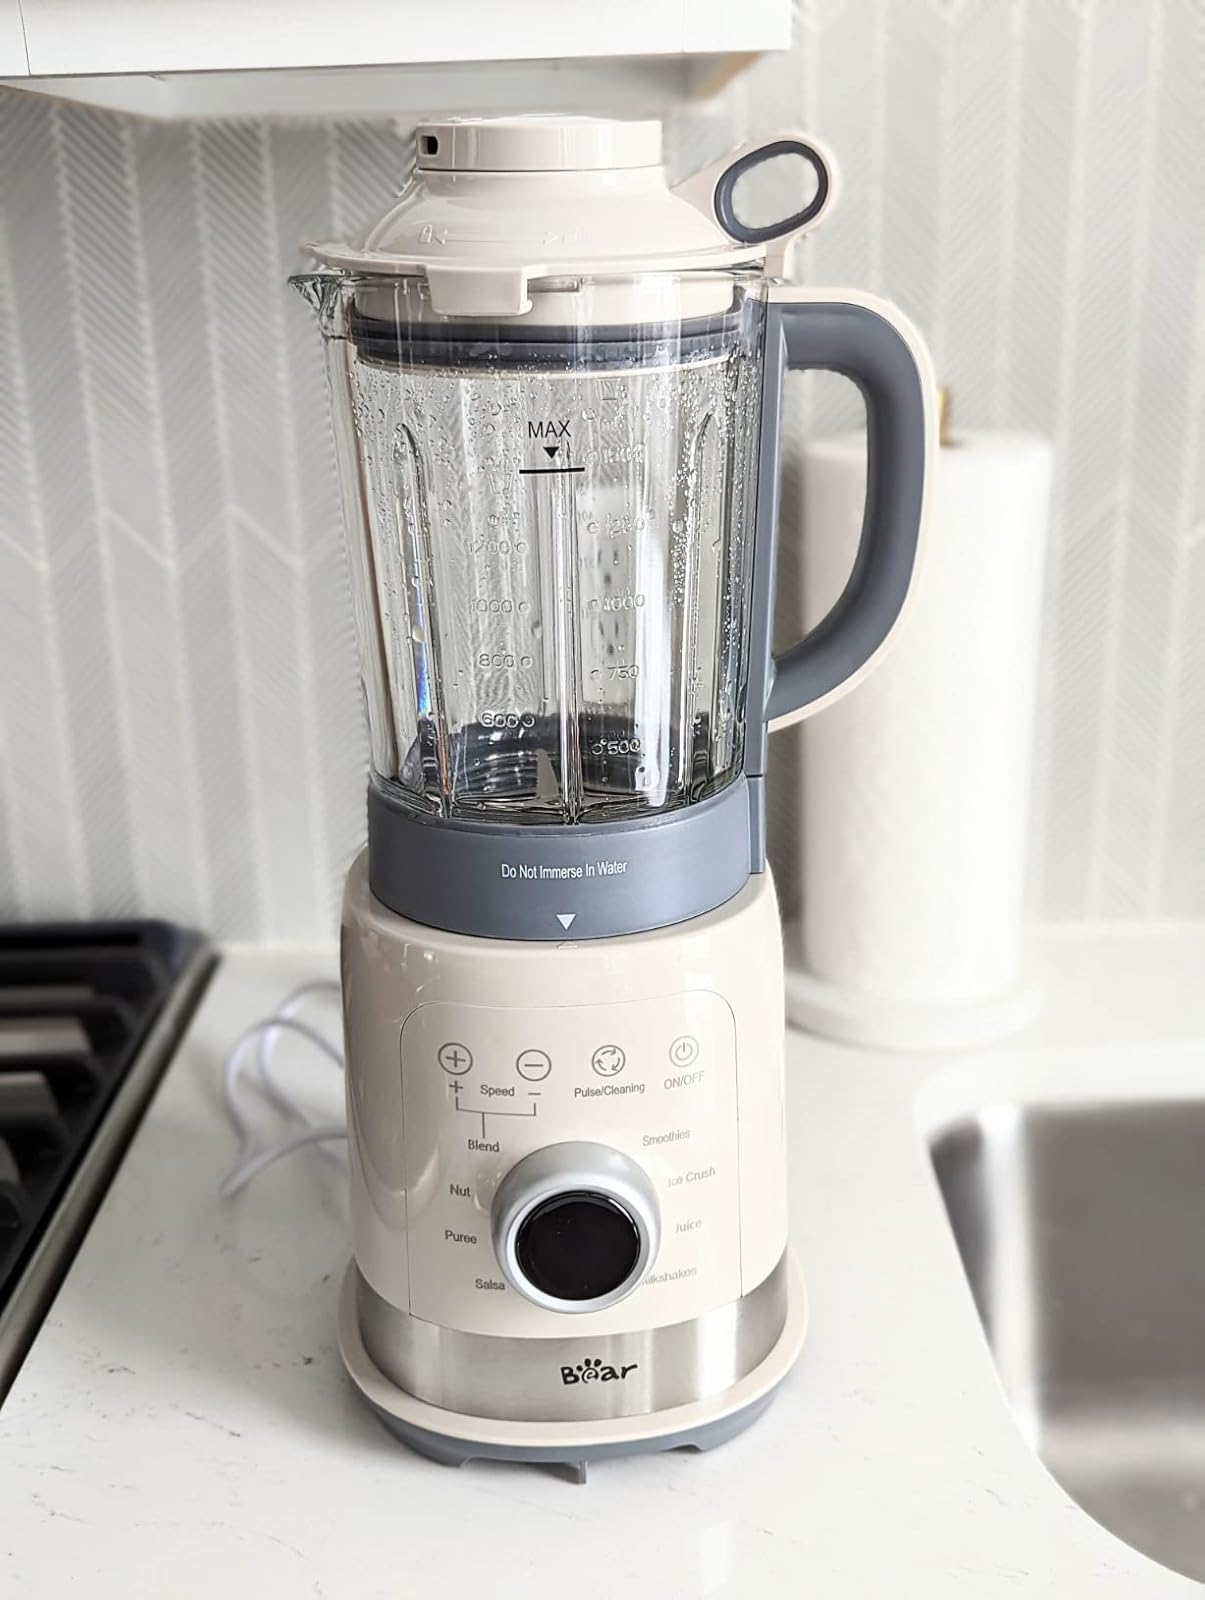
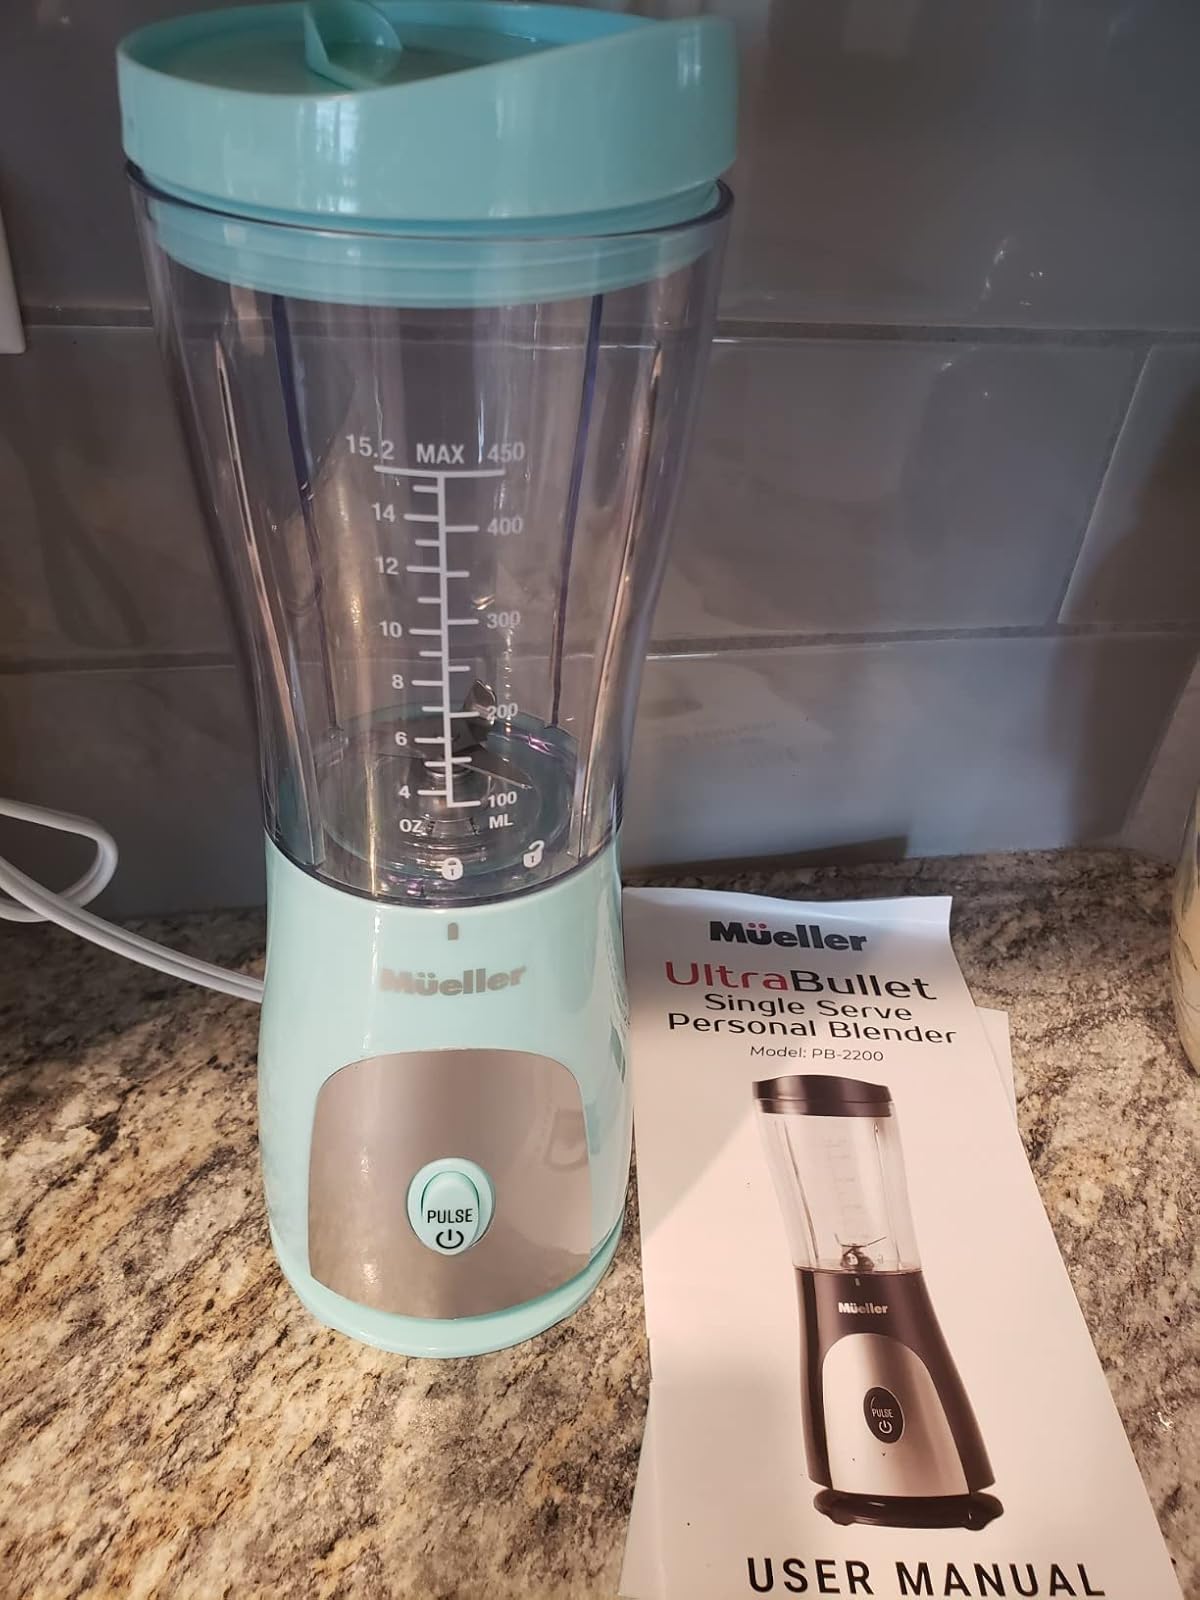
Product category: items_blender
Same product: no